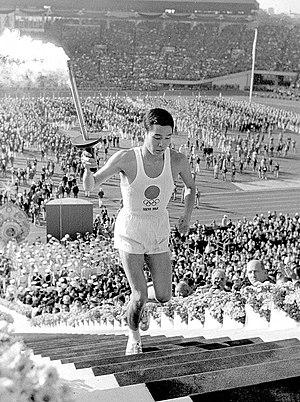
Yoshinori Sakai est un athlète japonais, né à Miyoshi le 6 août 1945, jour du bombardement atomique d'Hiroshima, et mort le 10 septembre 2014 à Bunkyō.